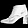
Label: Ankle boot